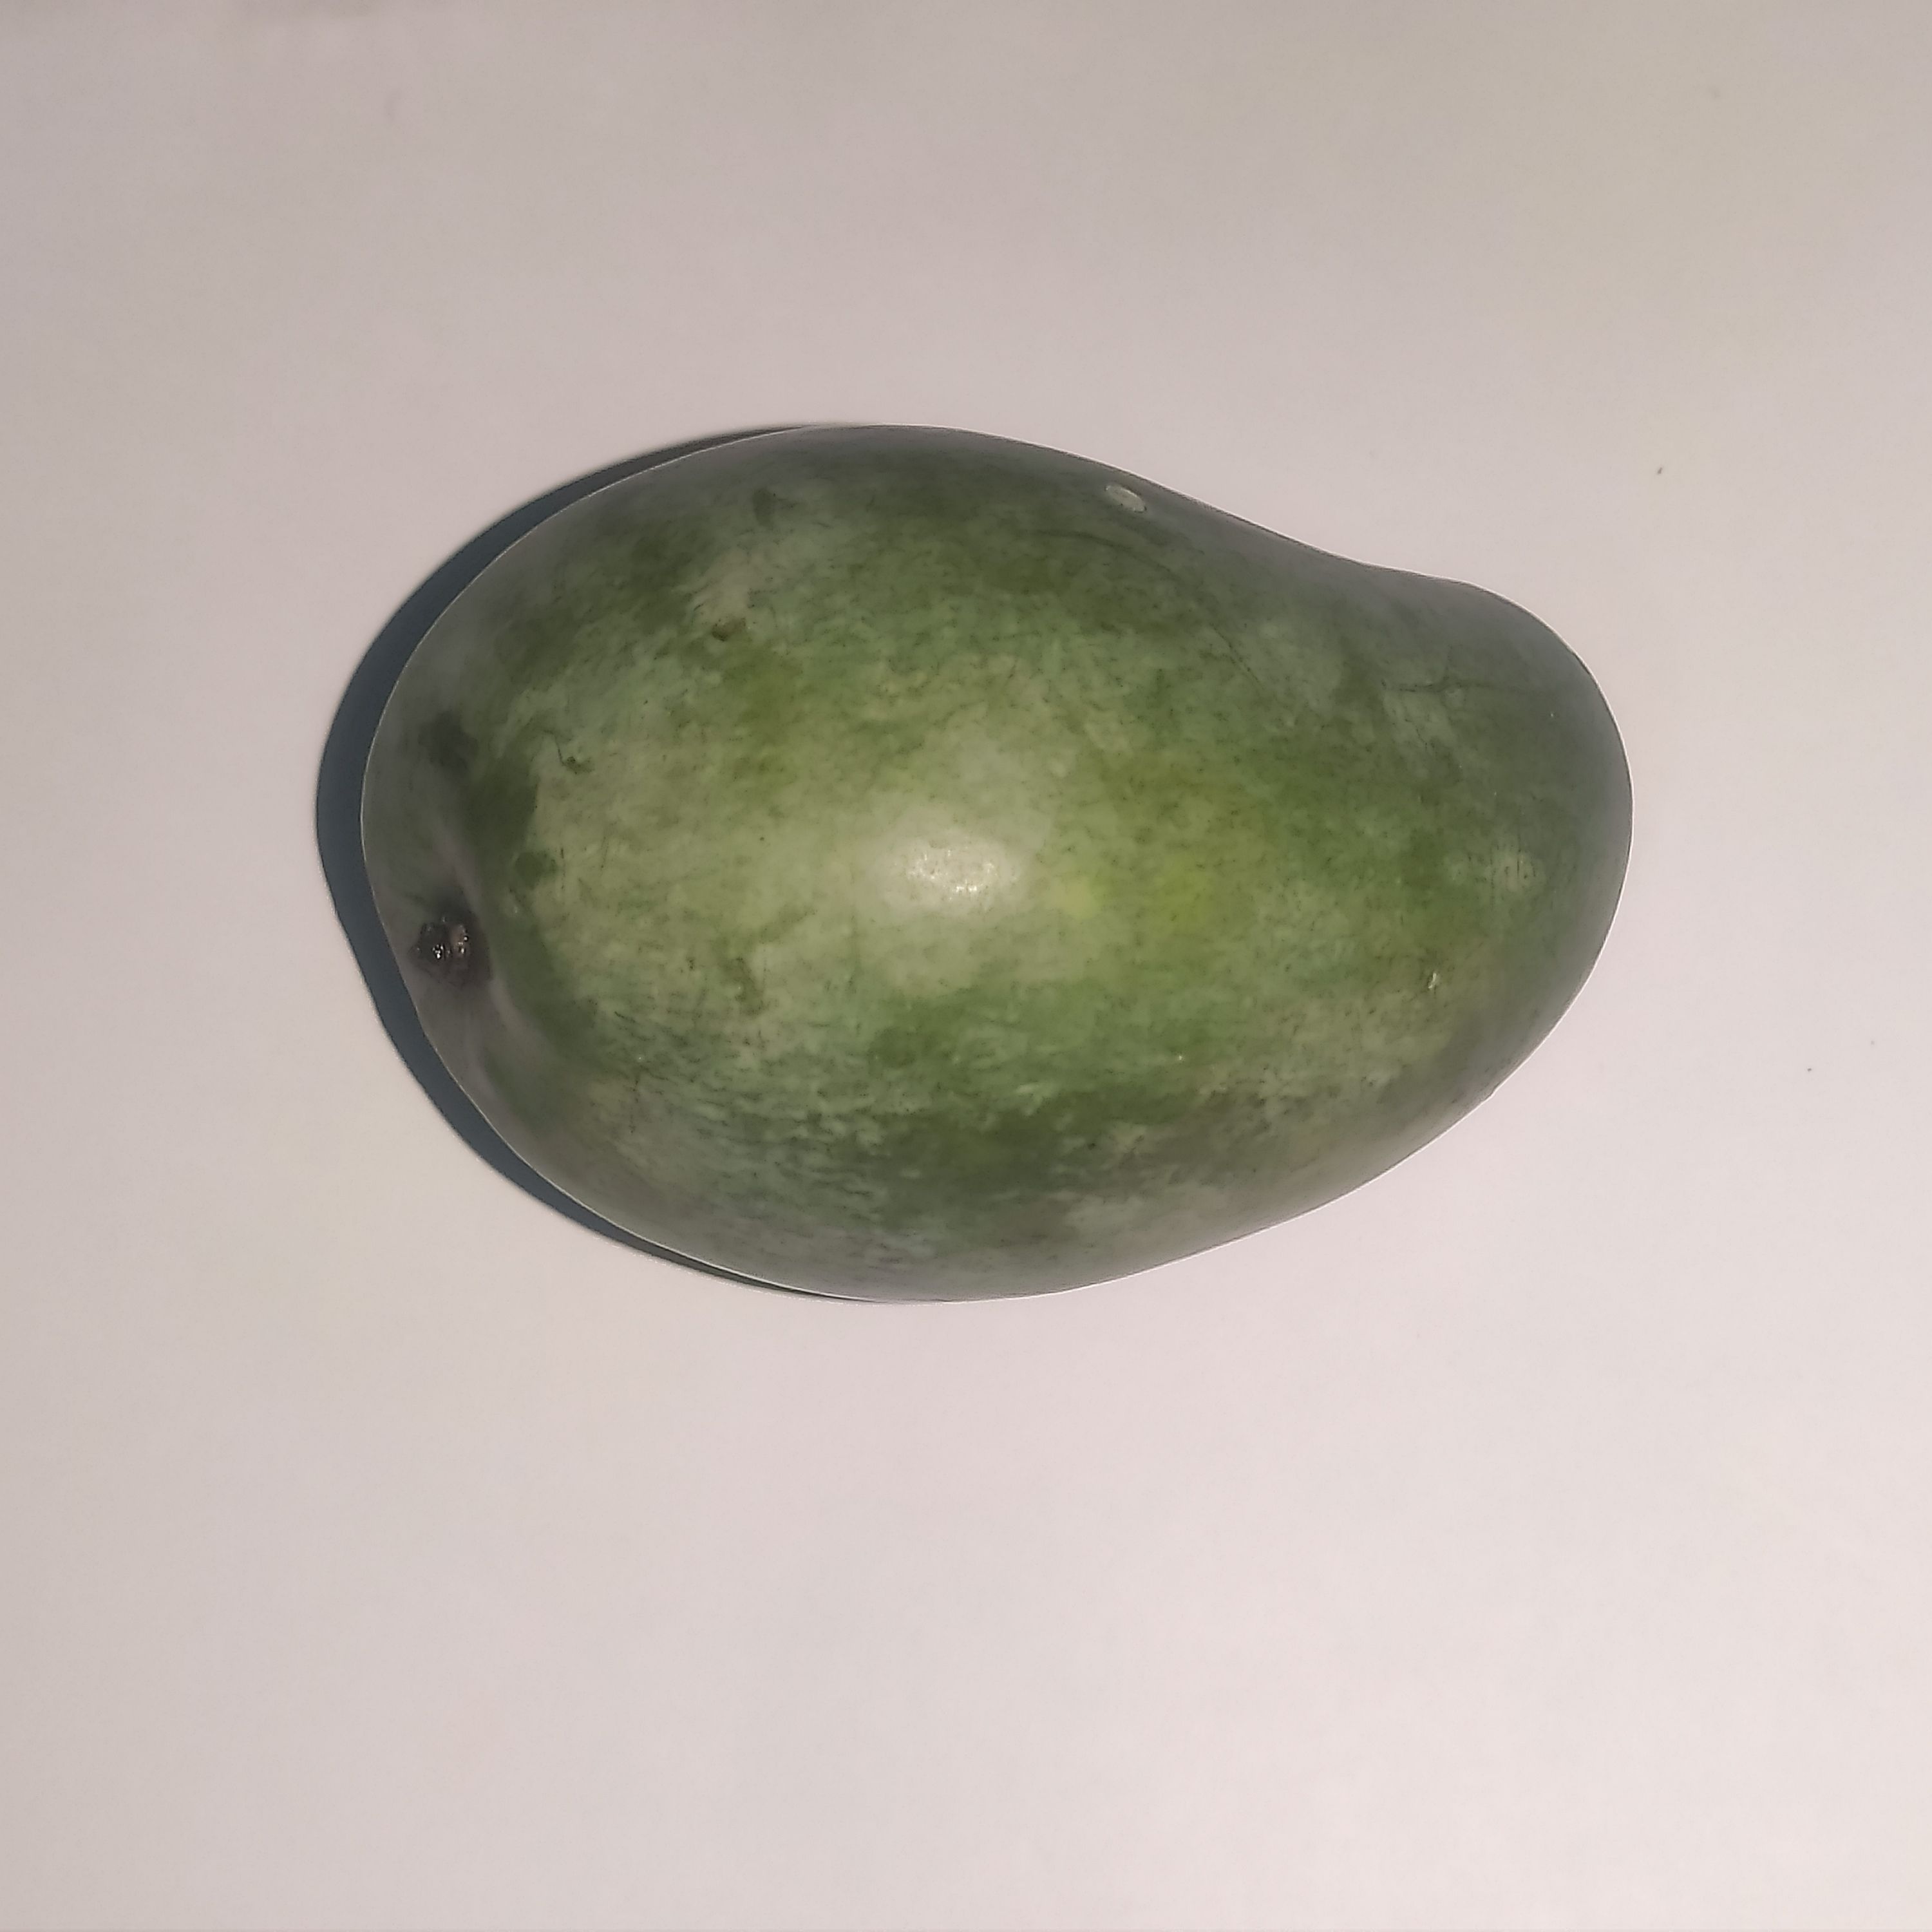
Fruit: mango
Grade: 1st-grade